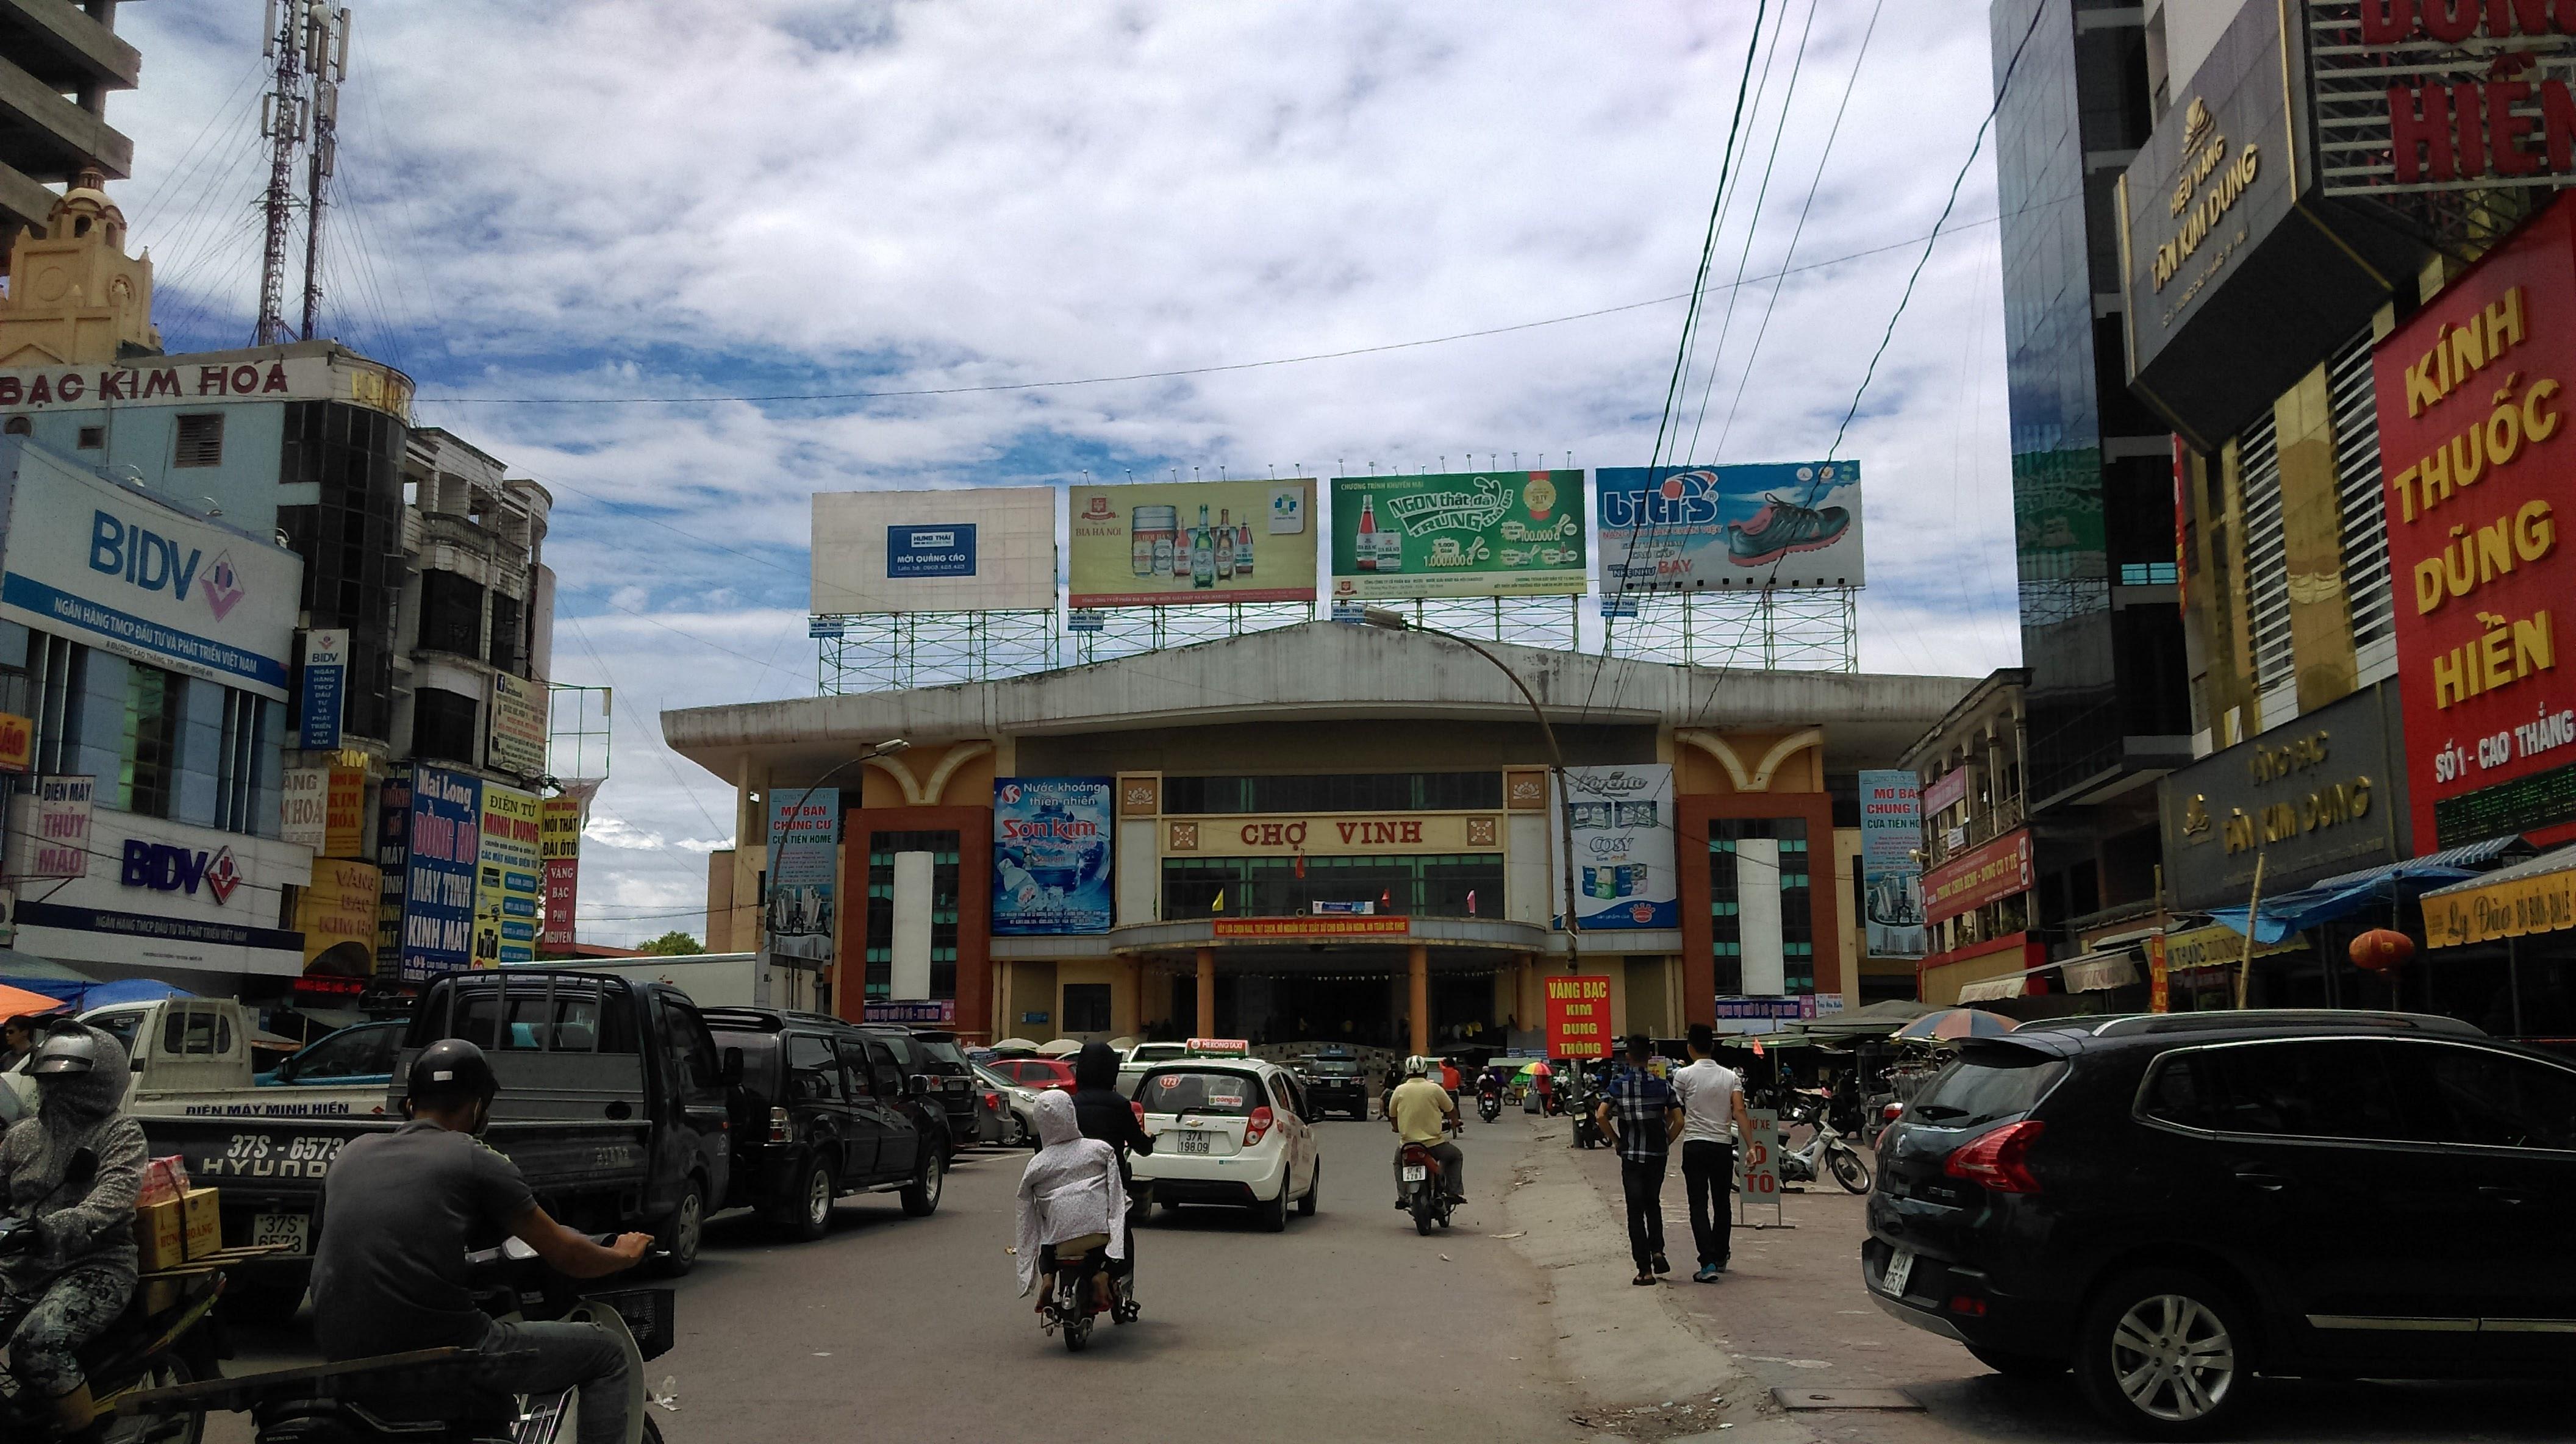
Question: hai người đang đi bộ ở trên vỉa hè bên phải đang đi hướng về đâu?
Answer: về phía chợ vinh